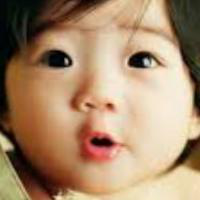
Age group: age 01-10